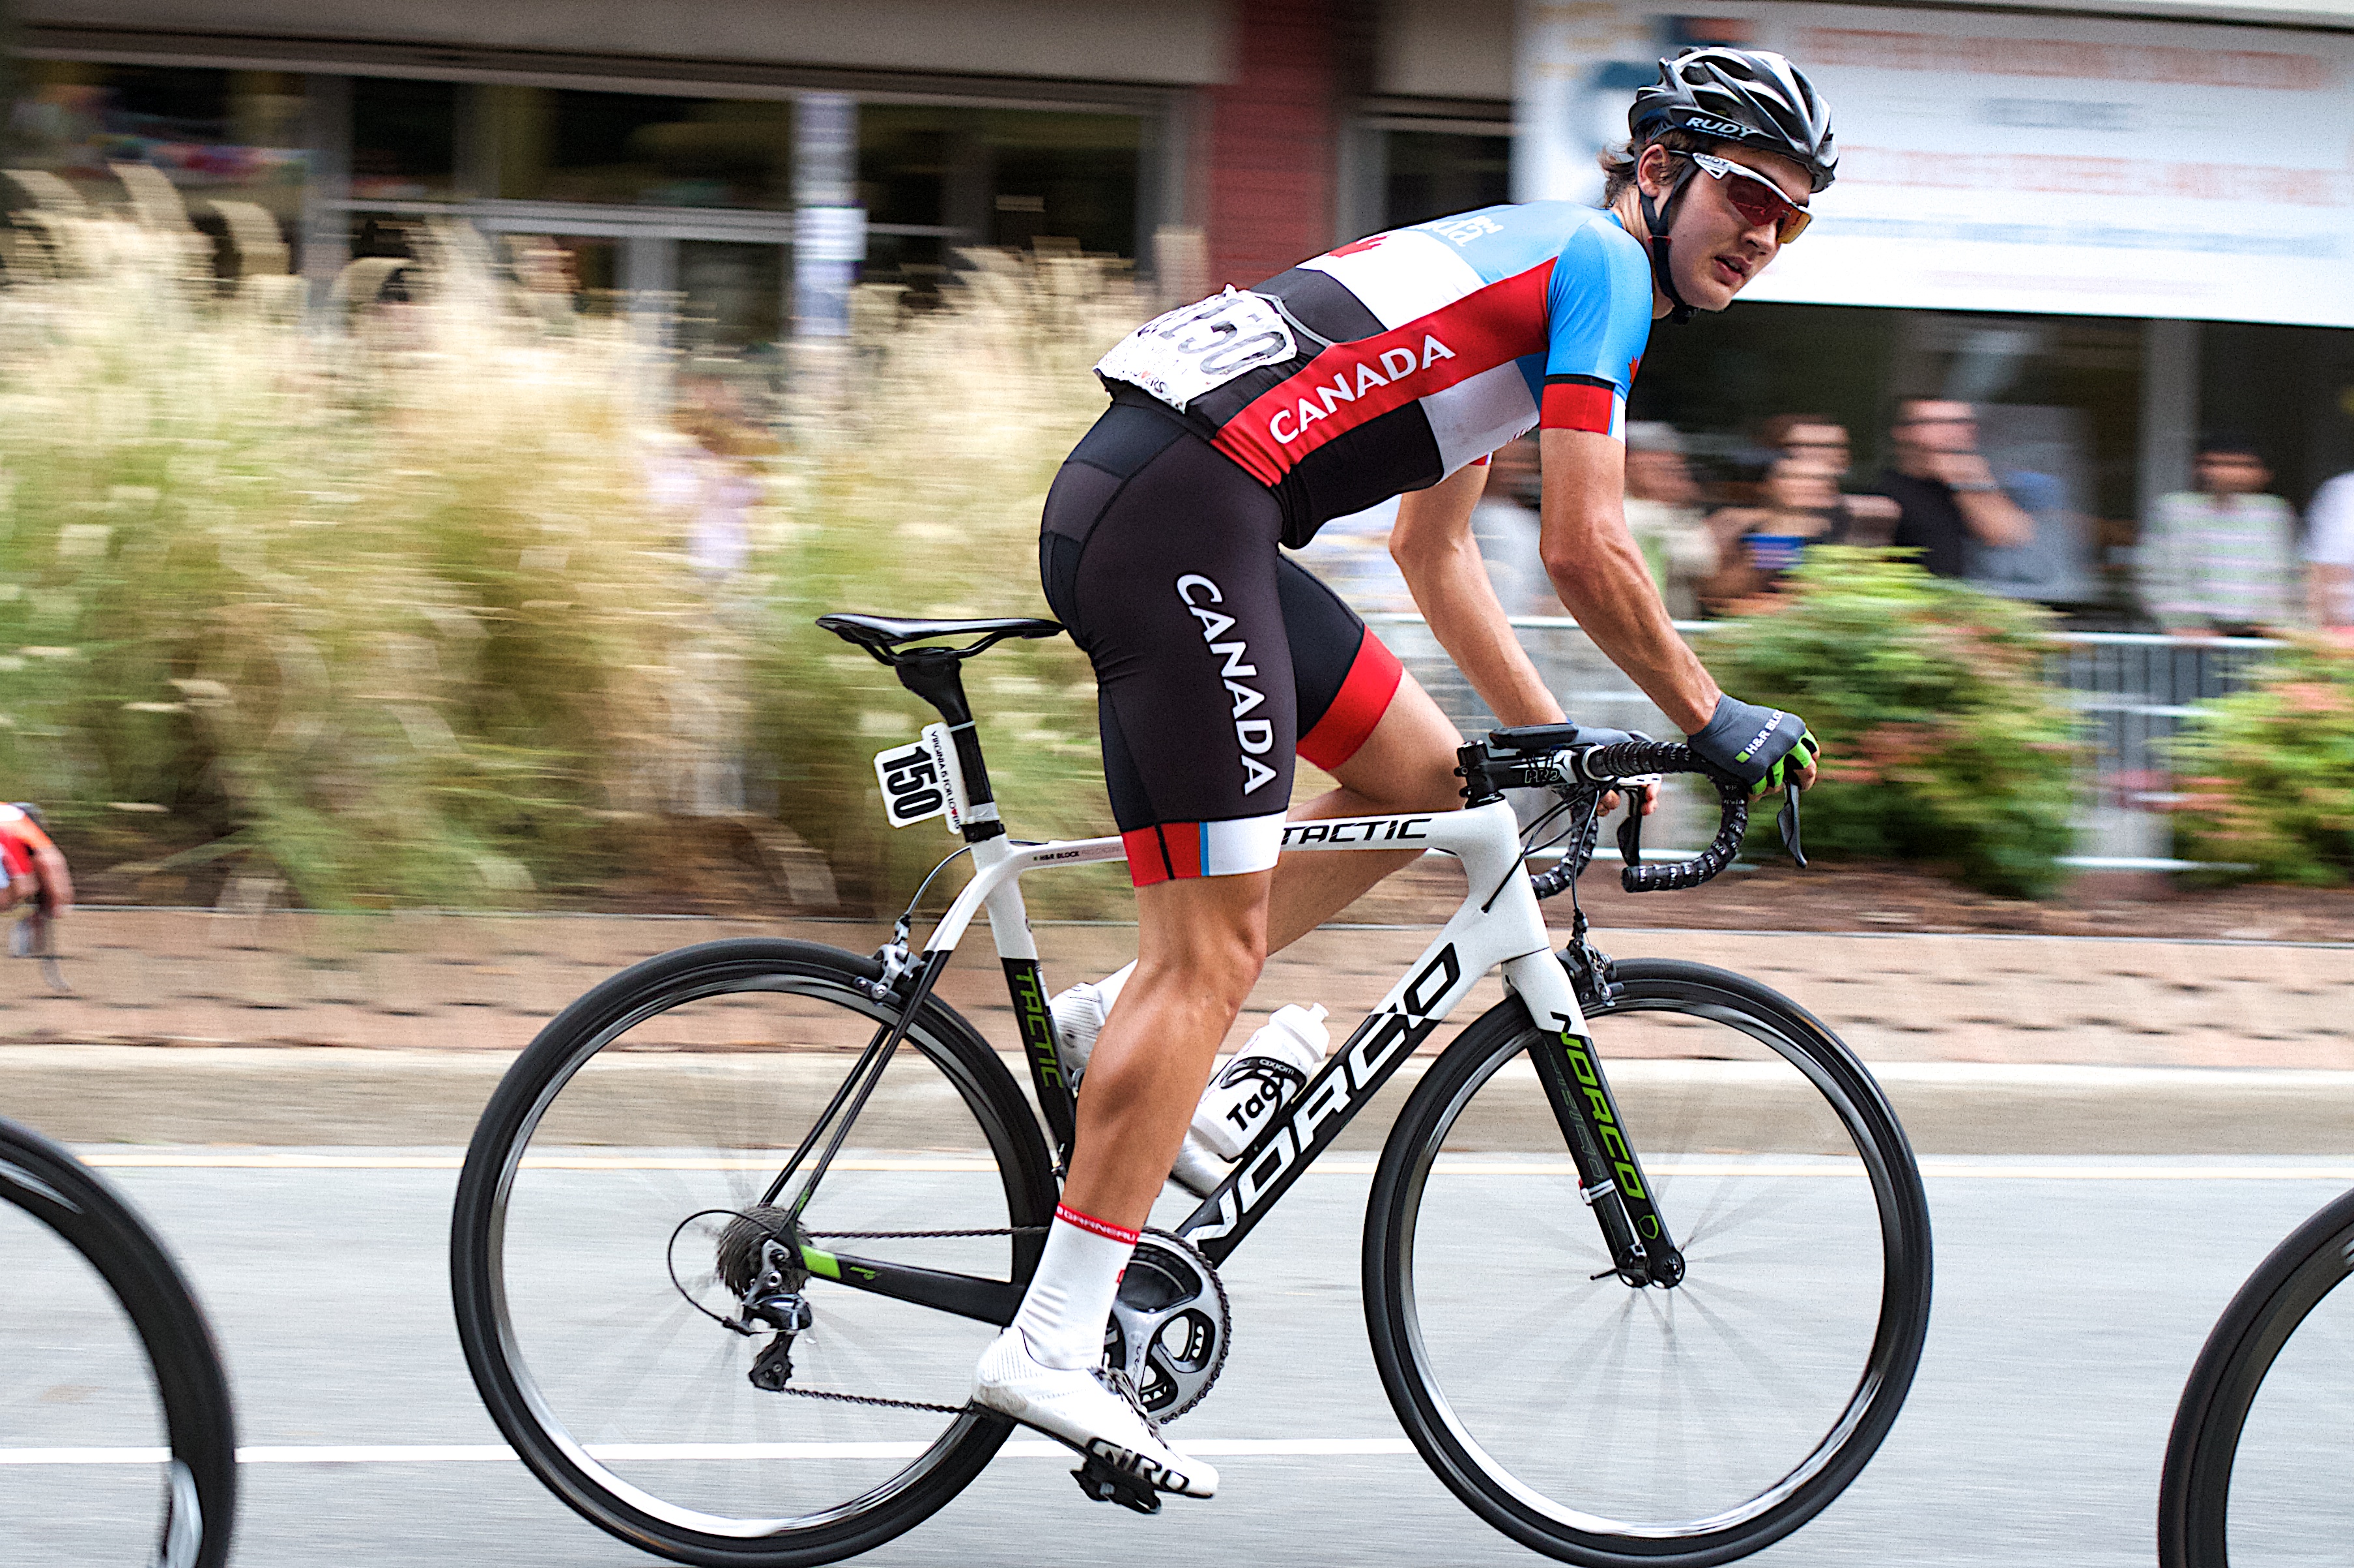
bicycle, recreation, vehicle, sports equipment, cycling, race, sports, racing, vcubrb, road cycling, outdoor recreation, cycle sport, cyclo cross bicycle, cyclo cross, bicycle racing, road bicycle, individual sports, endurance sports, racing bicycle, hybrid bicycle, road bicycle racing, duathlon, keirin